Westcott (automobile)

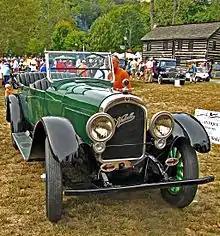
1920 Westcott

The Westcott was an automobile produced in Richmond, Indiana, and Springfield, Ohio, in the United States between 1909 and 1925 by the Westcott Motor Car Company. The car company was named for its founder, John Westcott.